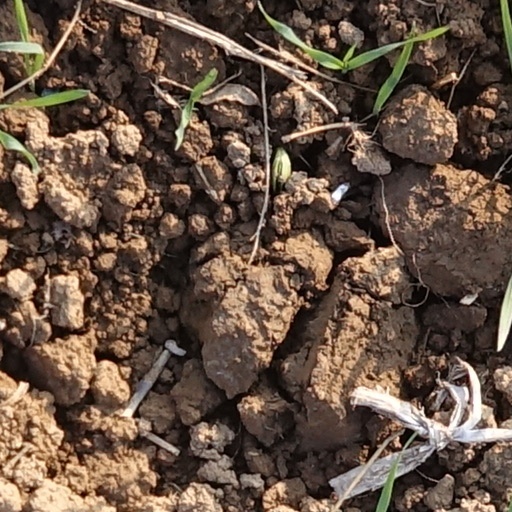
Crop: wheat